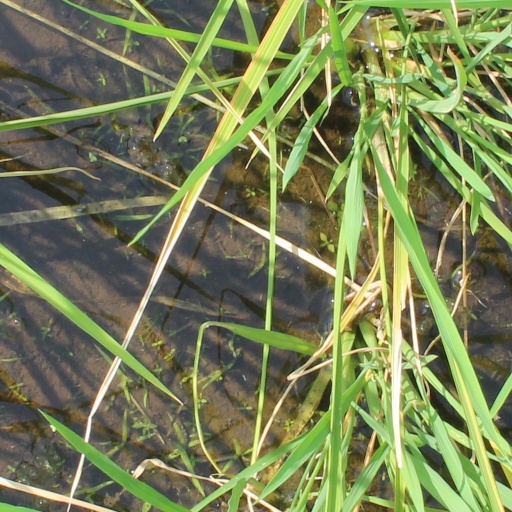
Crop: rice